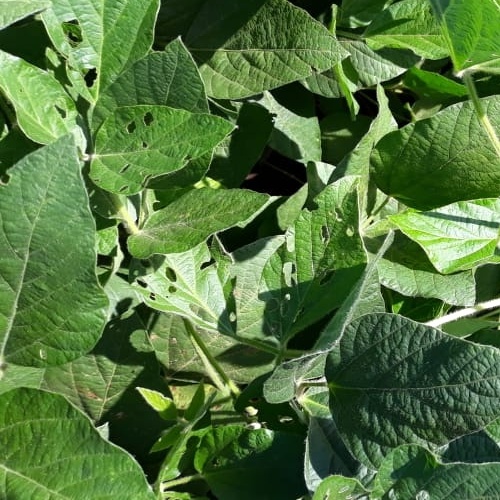
Label: Caterpillar